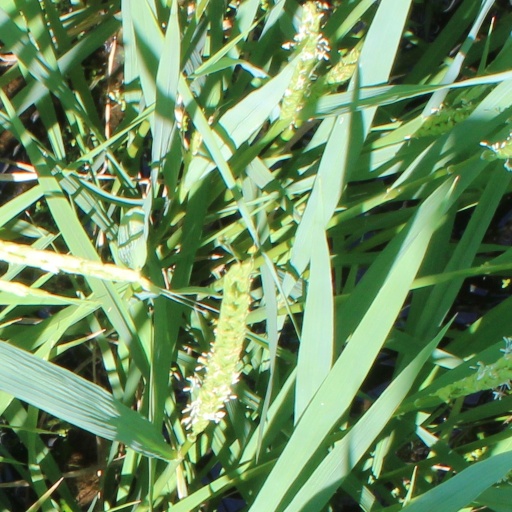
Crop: rice